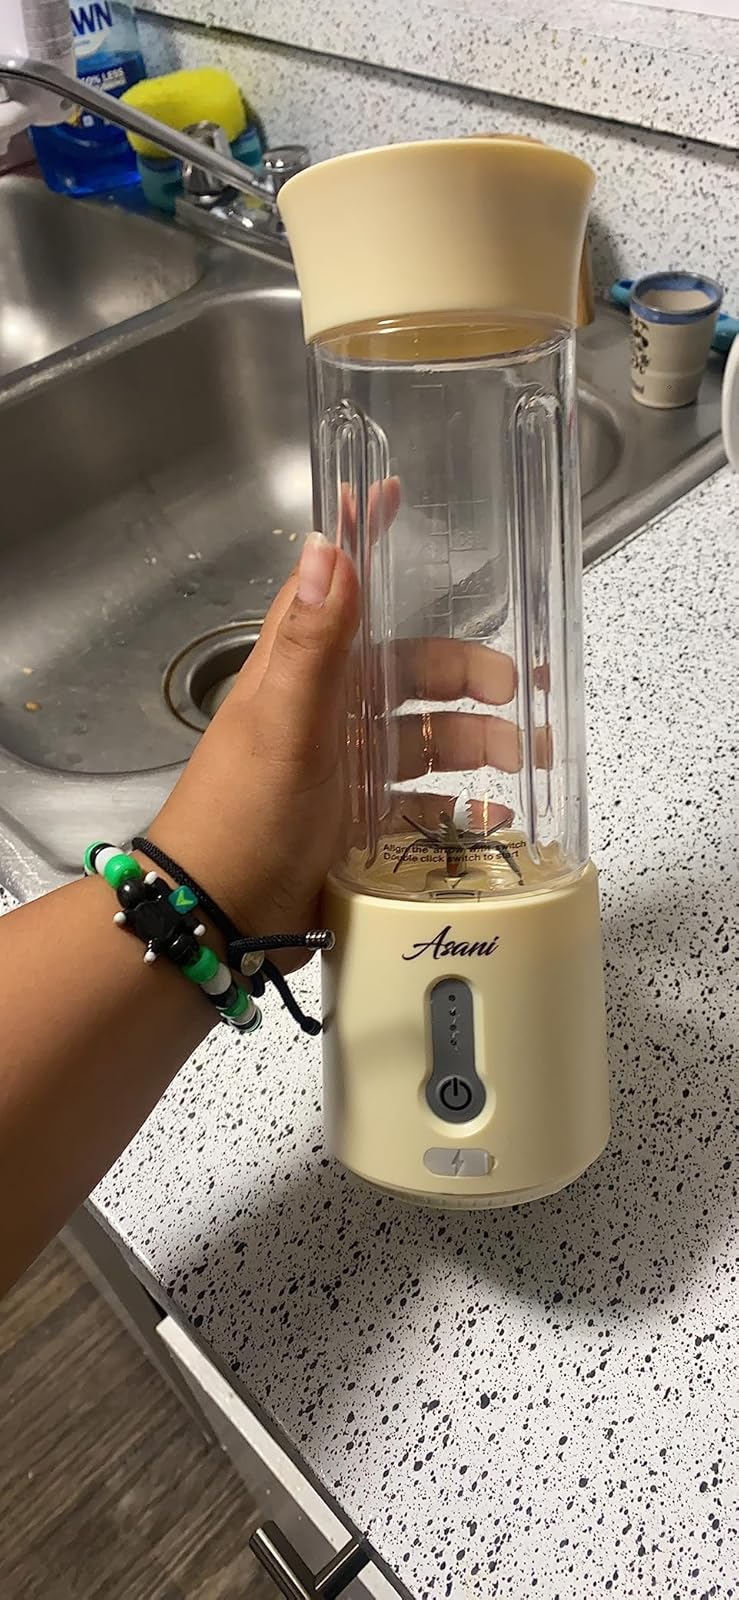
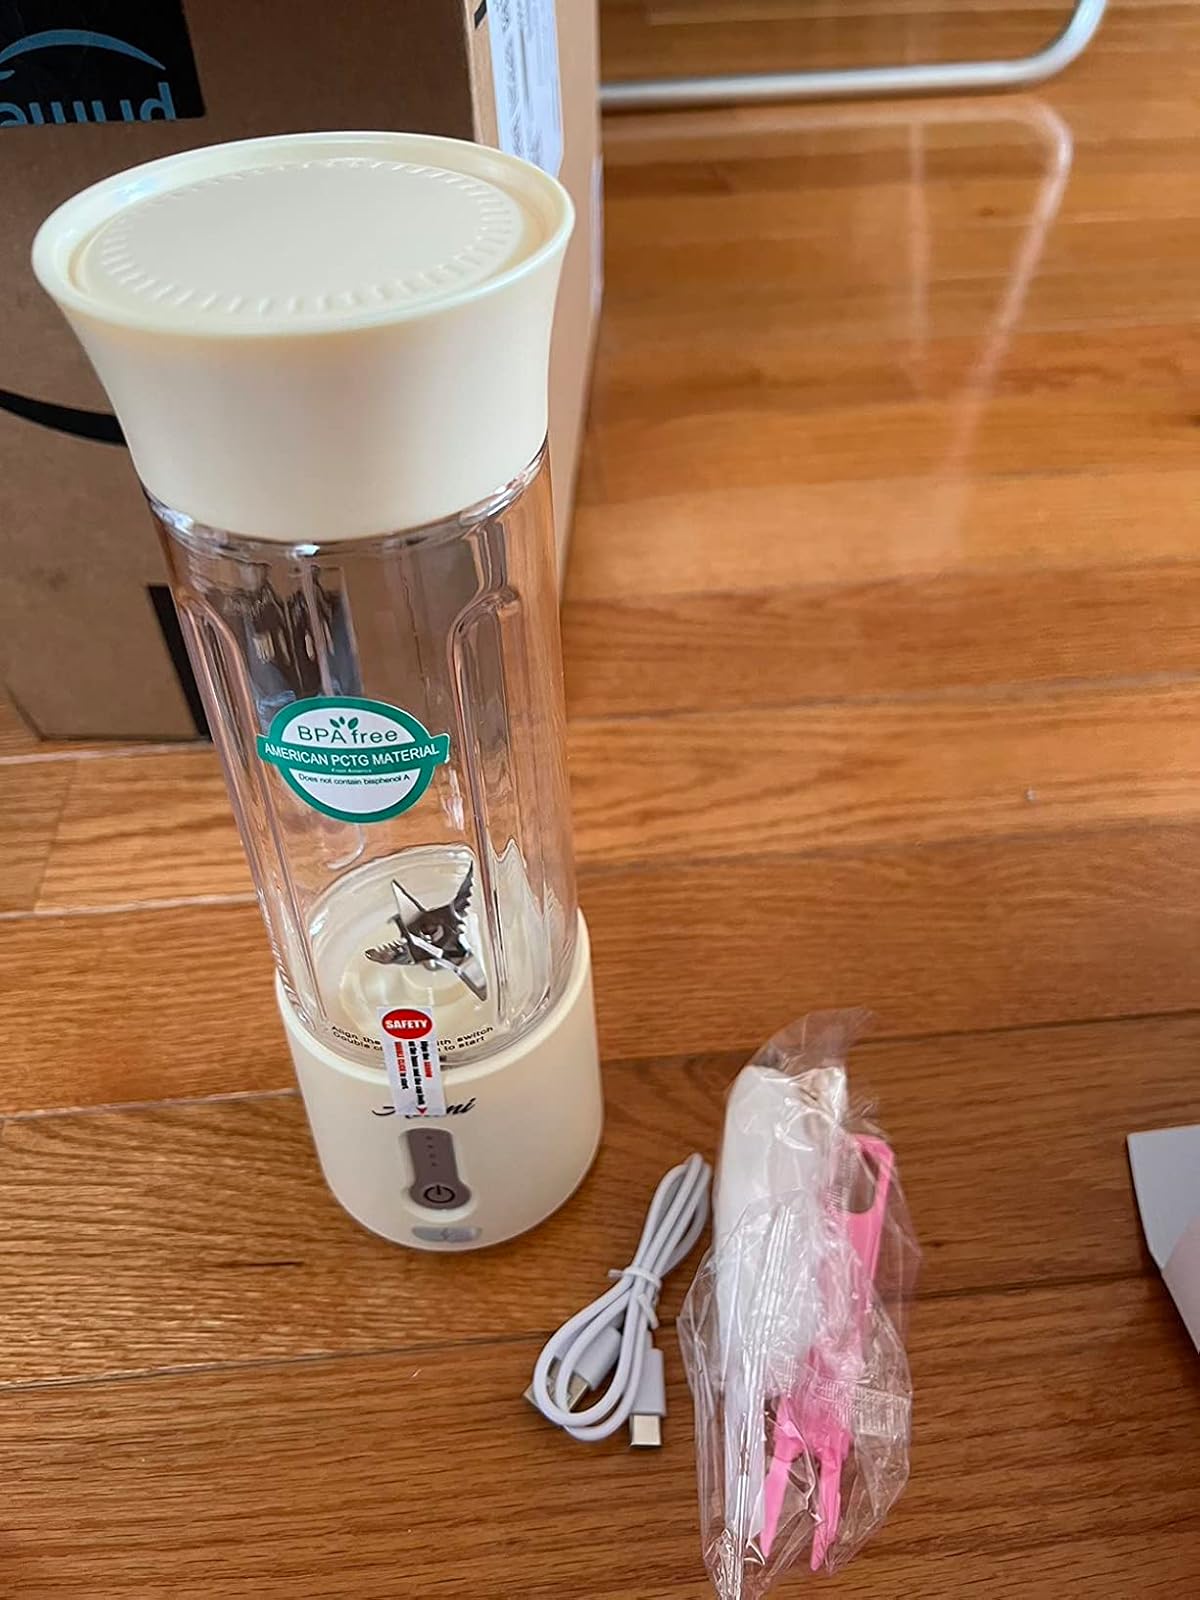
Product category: items_blender
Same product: yes